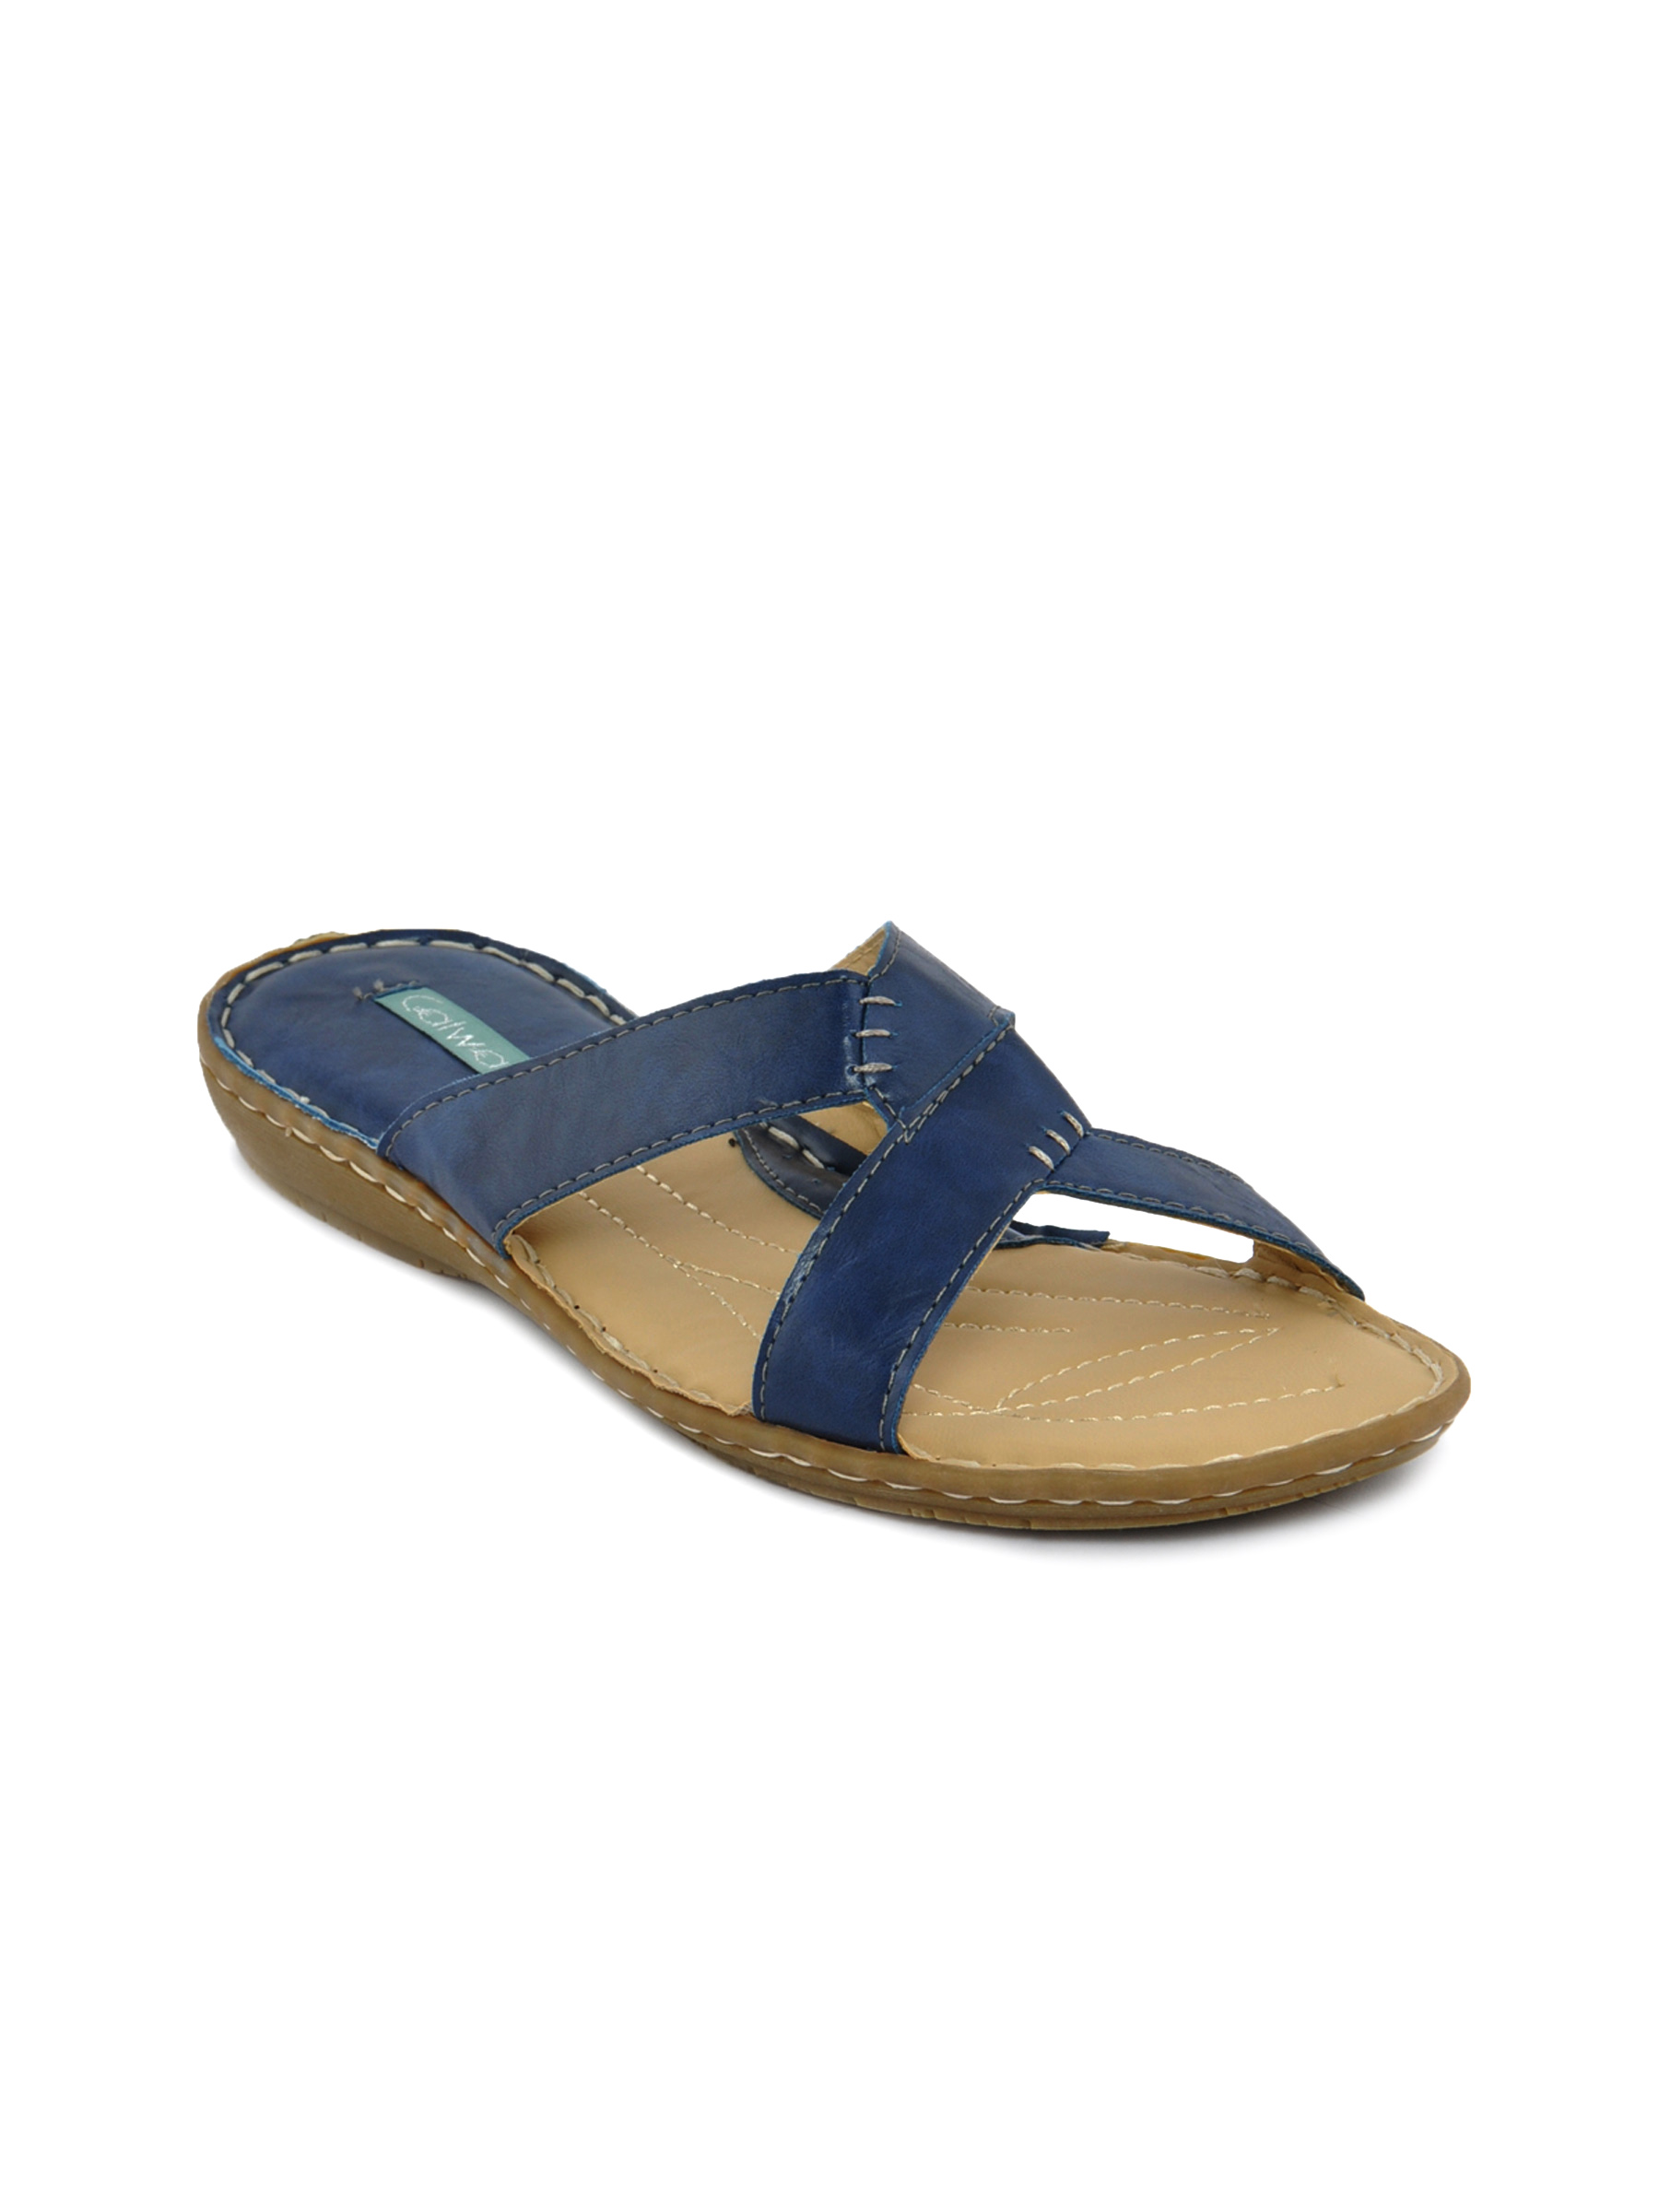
Catwalk Women Comfort Blue Flats
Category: Footwear / Shoes / Heels
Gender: Women
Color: Blue
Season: Winter 2015
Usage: Casual